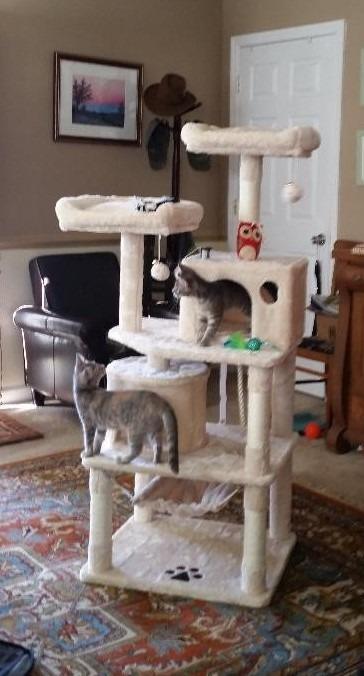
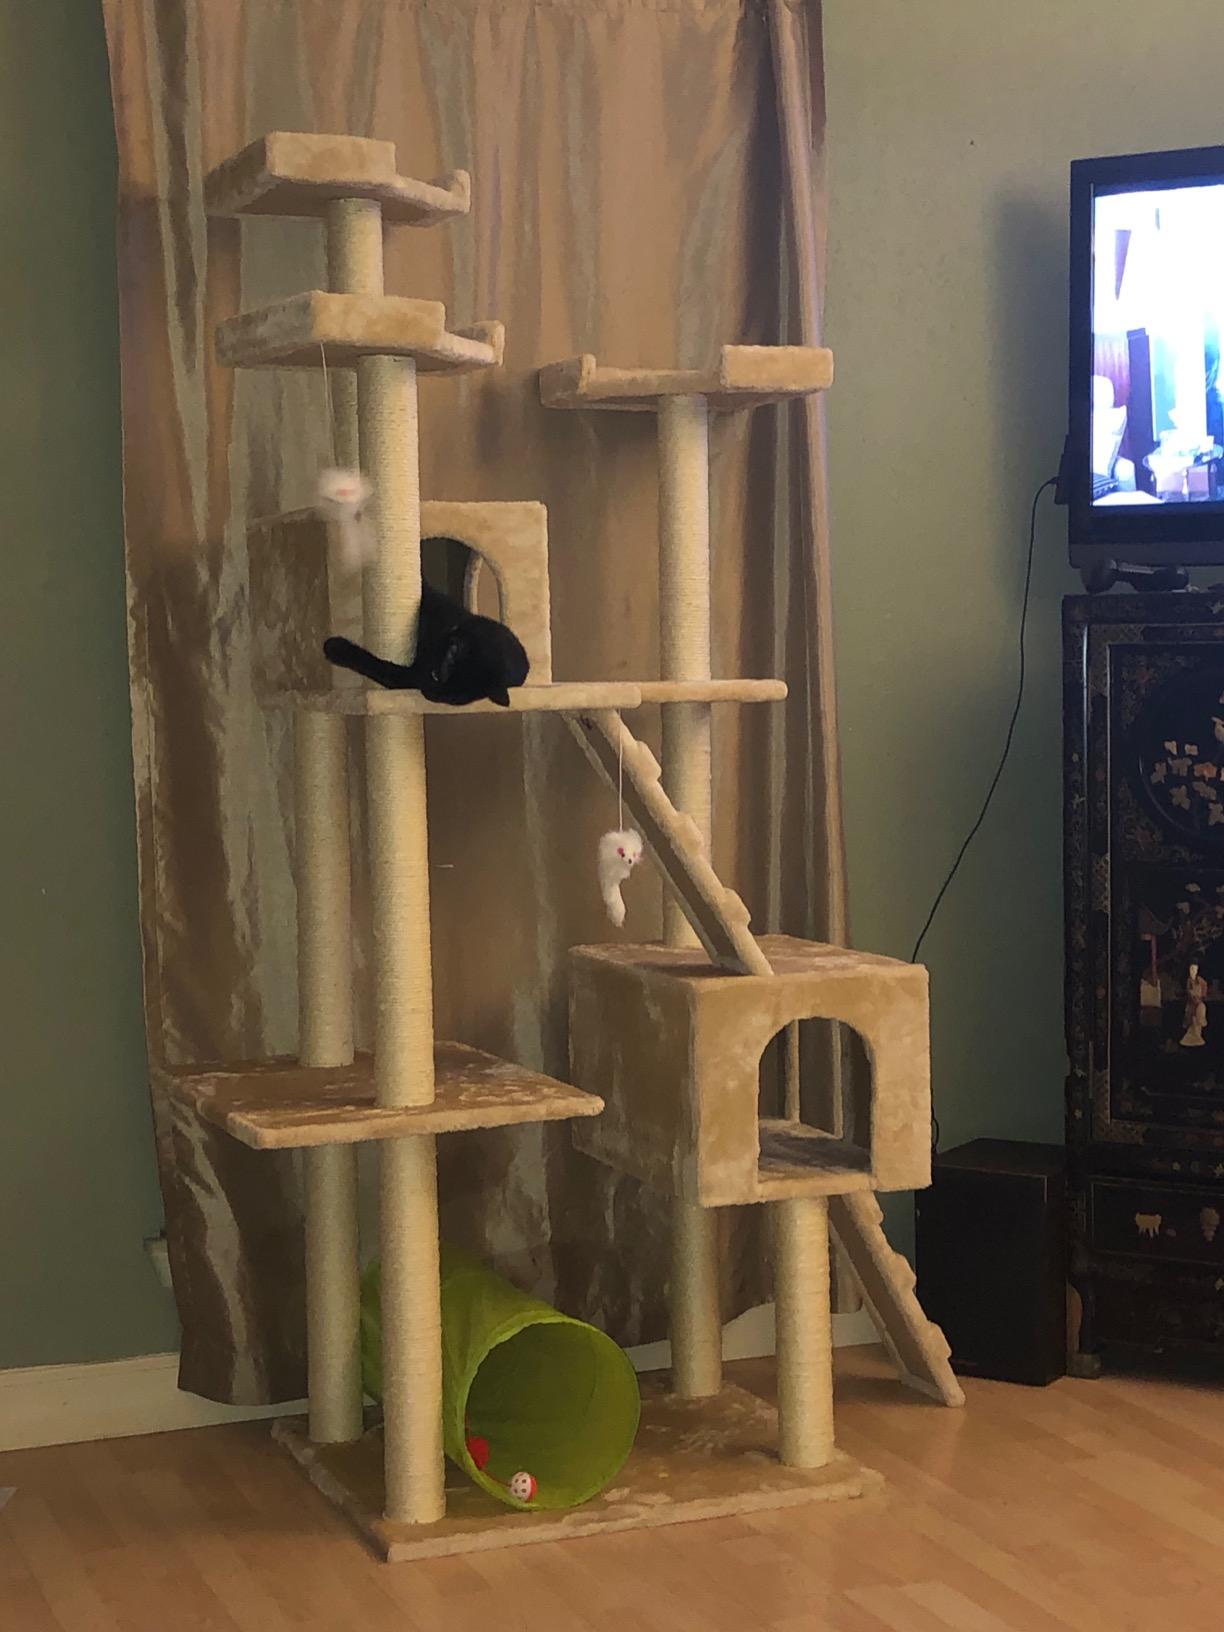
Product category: items_cat tree
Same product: no